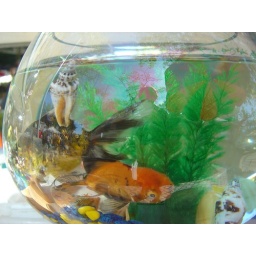
There were fish for sale, and the market stalls are reflected in the glass. (X)